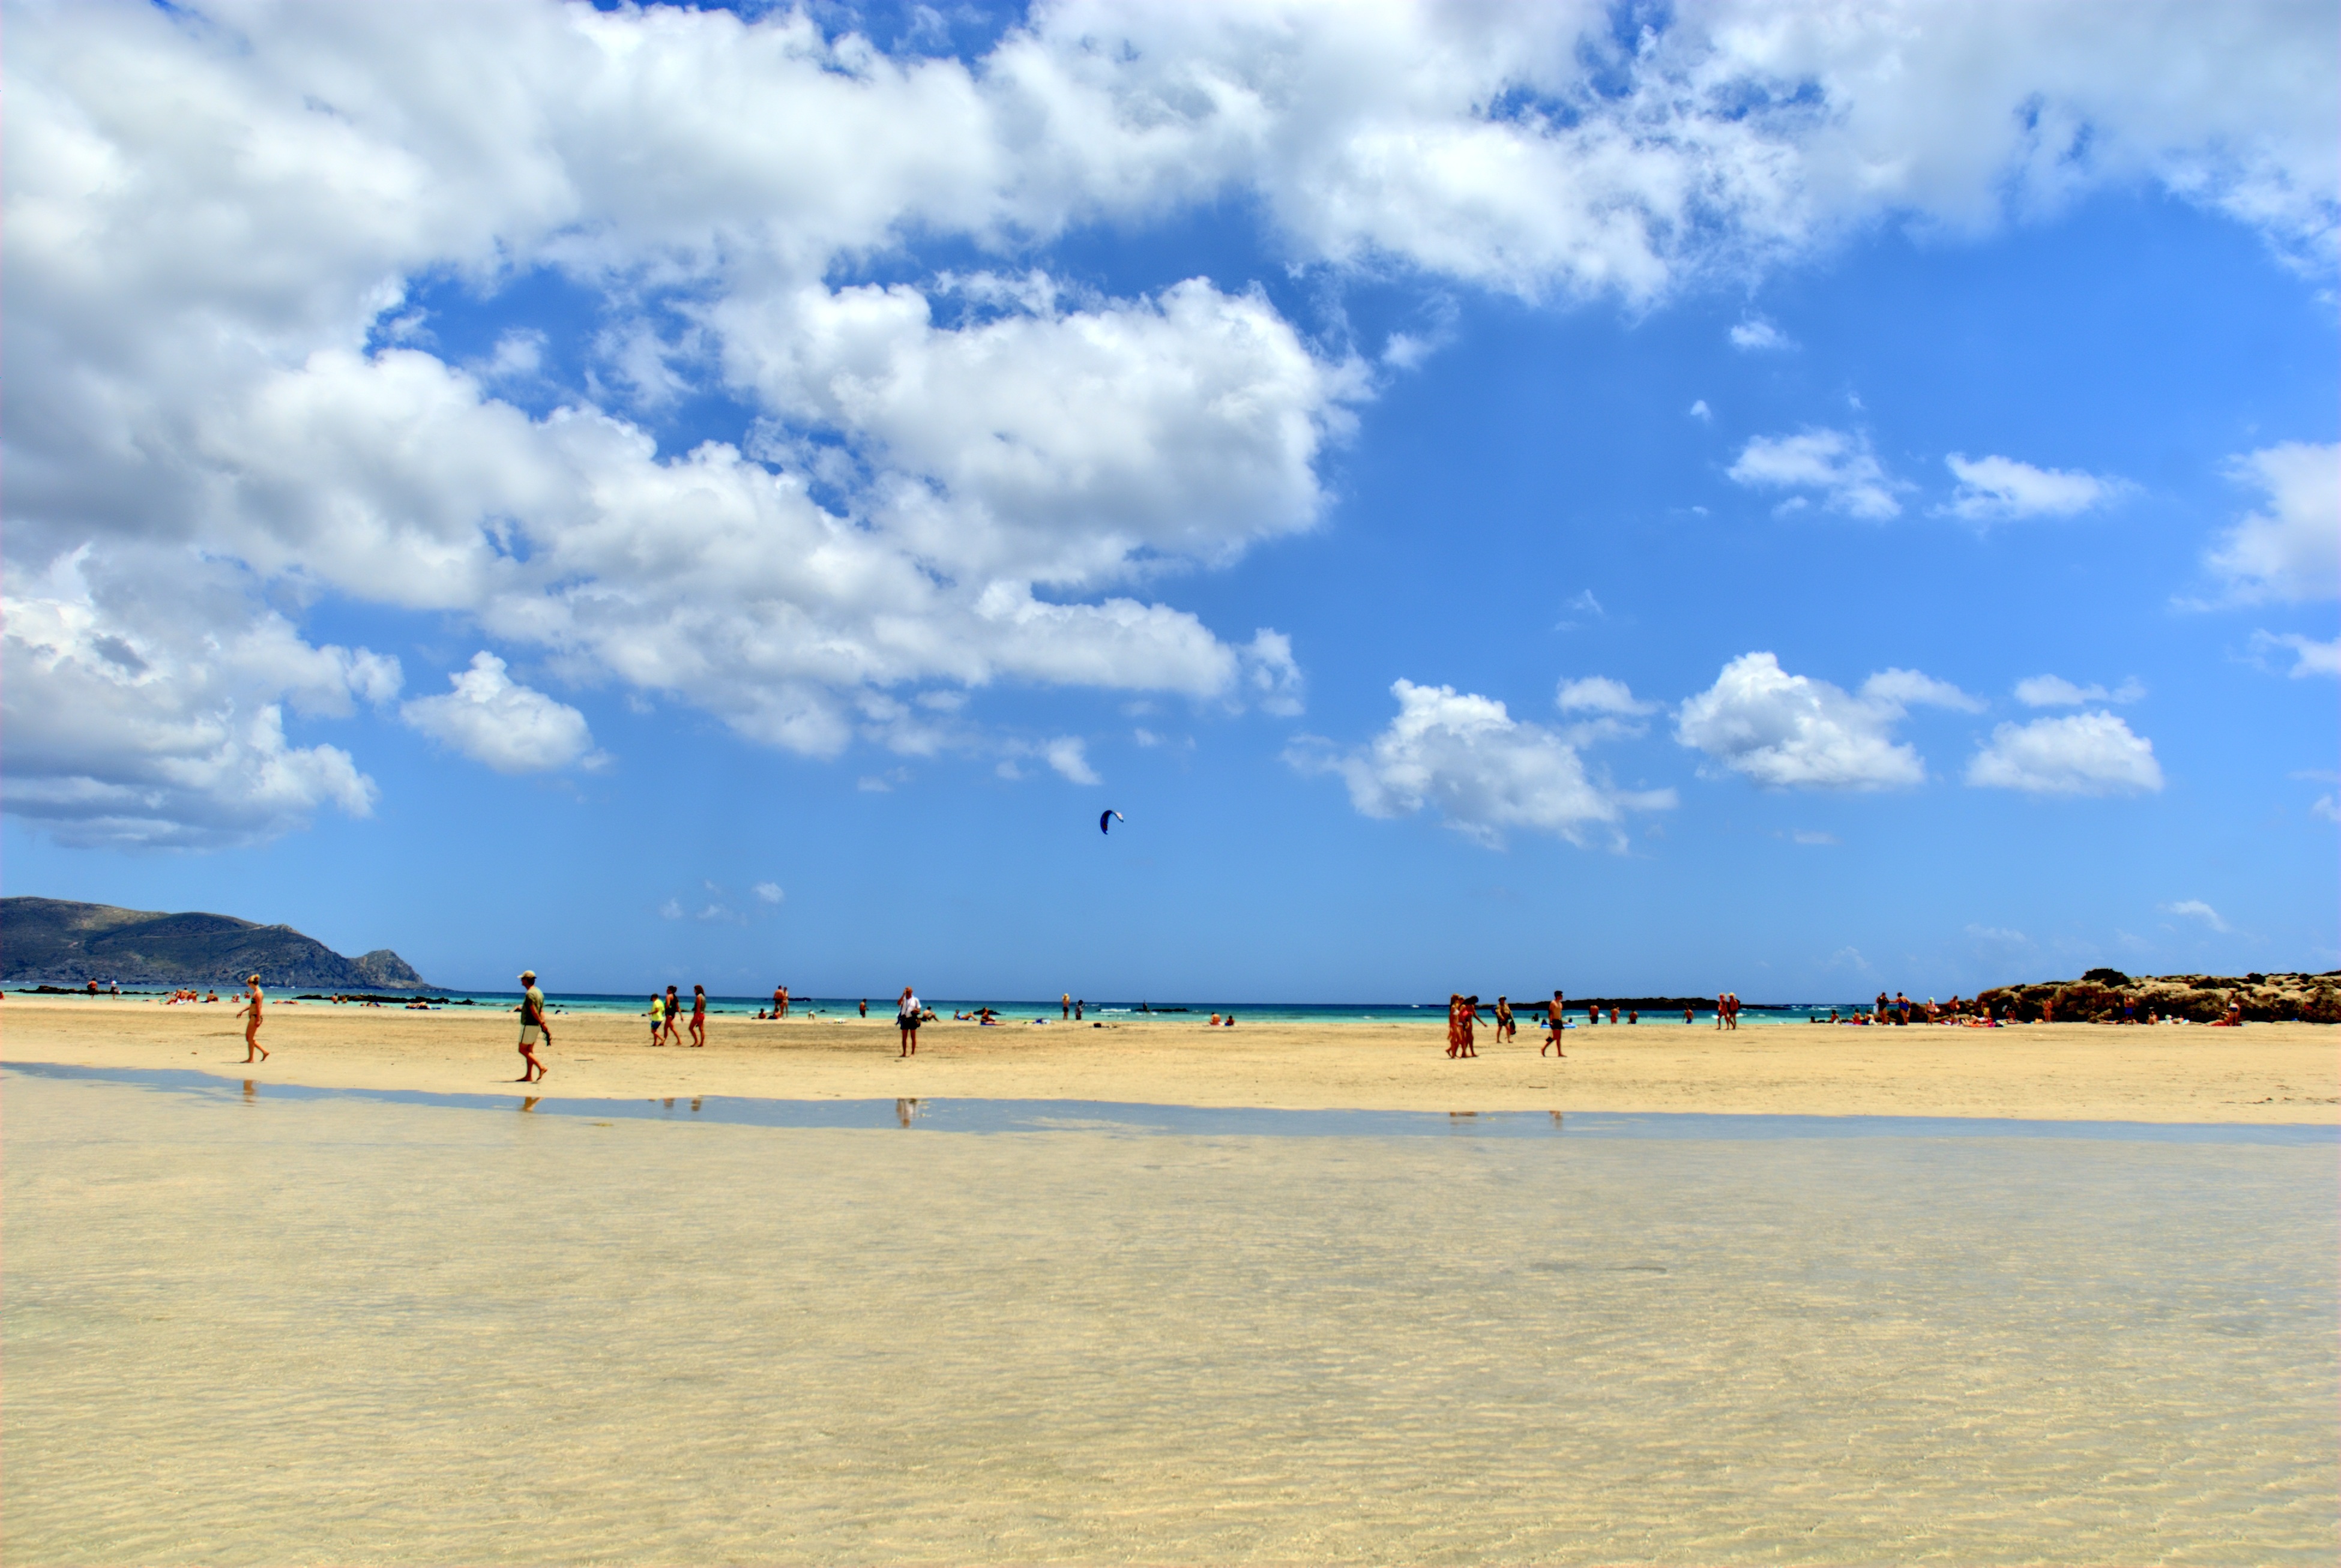
beach, landscape, sea, coast, water, nature, sand, ocean, horizon, cloud, sky, shore, wave, summer, vacation, holiday, bay, body of water, holidays, greece, habitat, the sun, crete, the coast, elafonisi, wind wave